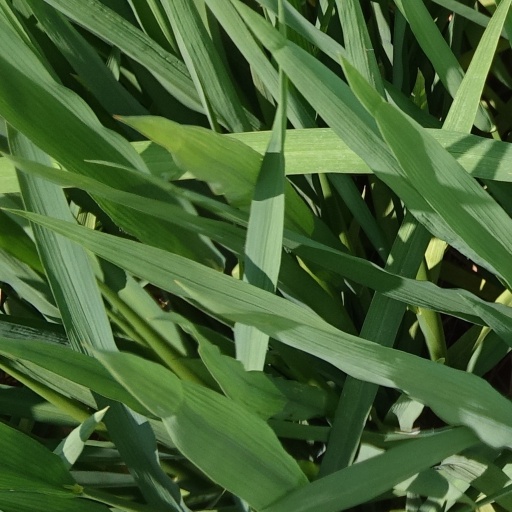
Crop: rice